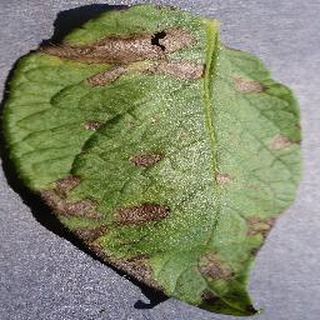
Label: potato_early_blight